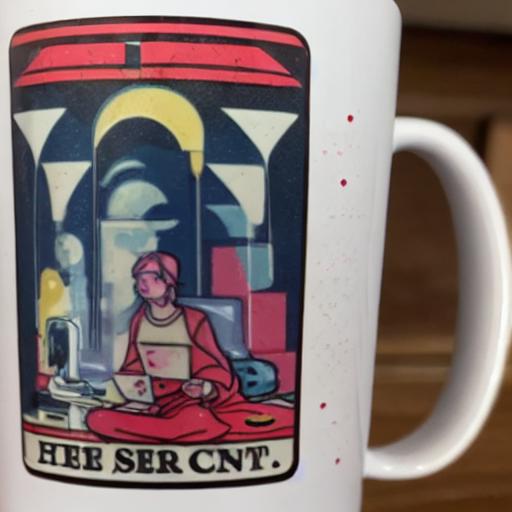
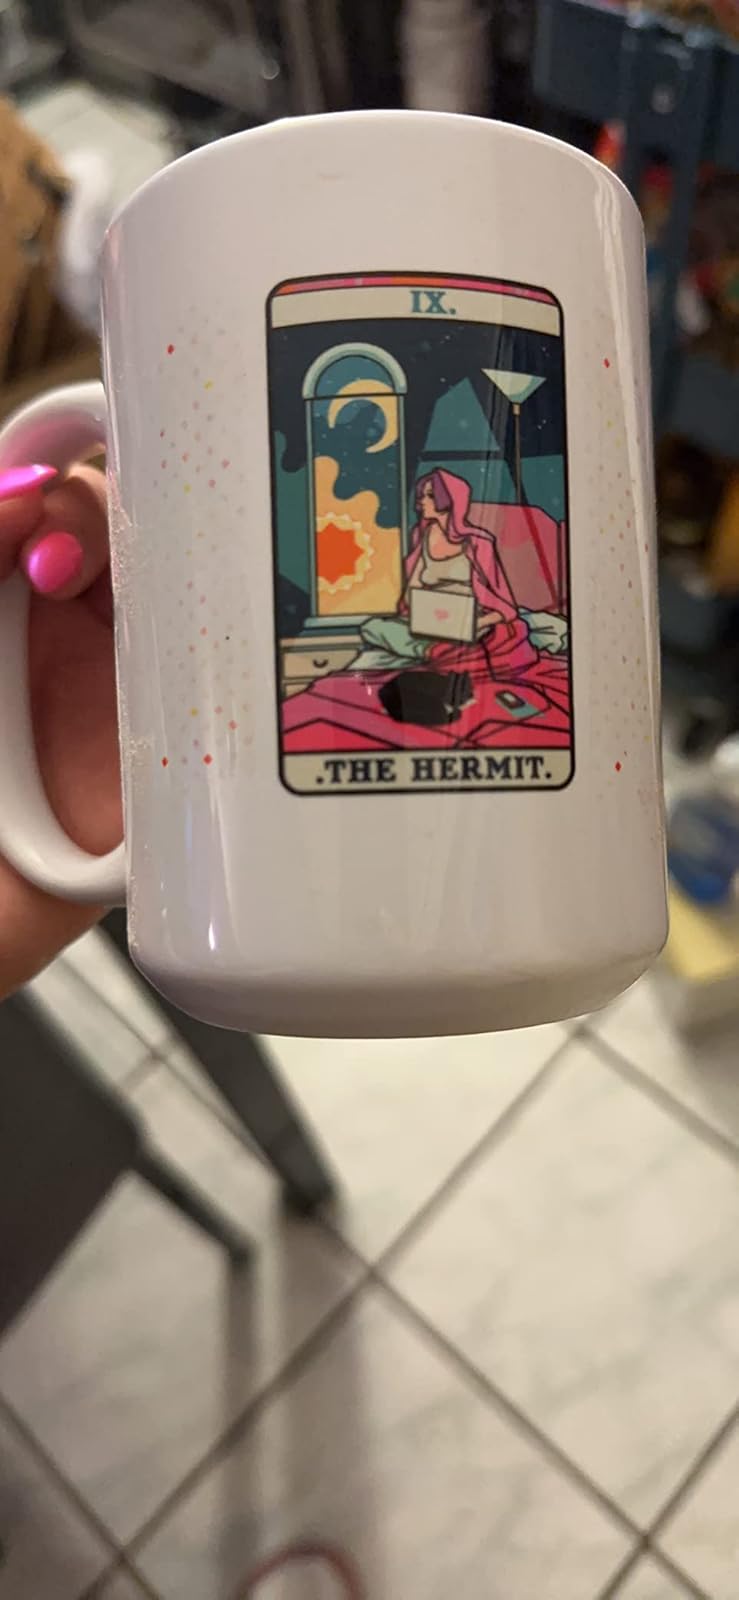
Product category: items_mug
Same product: no